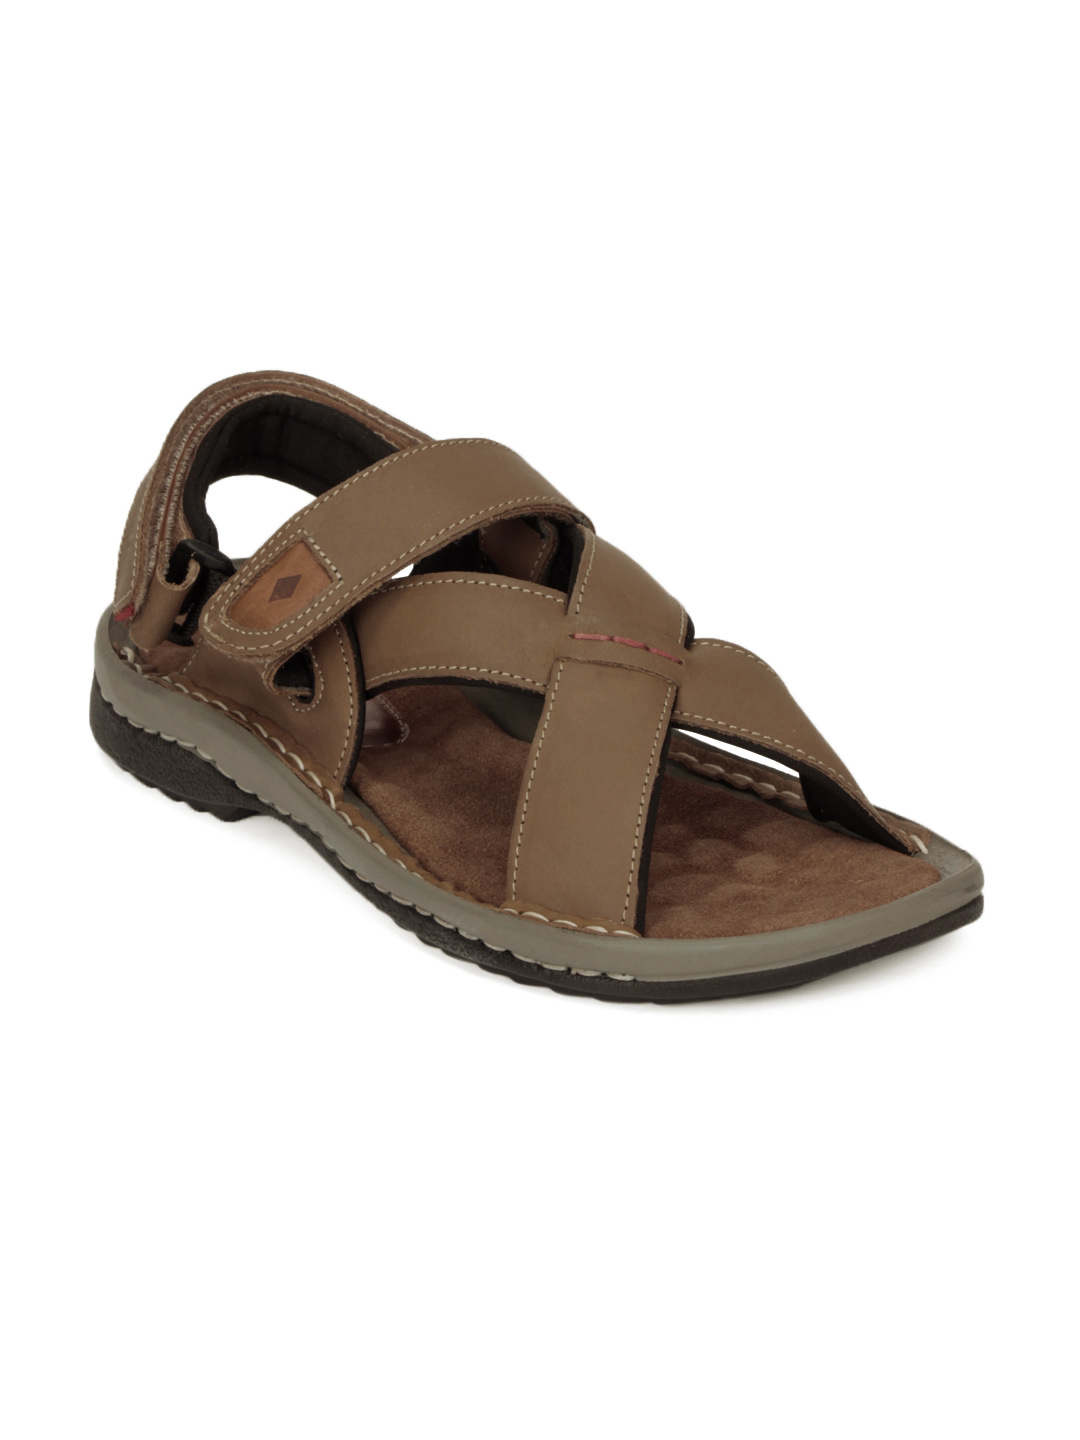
Lee Cooper Men Brown Sandals
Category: Footwear / Sandal / Sandals
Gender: Men
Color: Brown
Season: Fall 2012
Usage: Casual